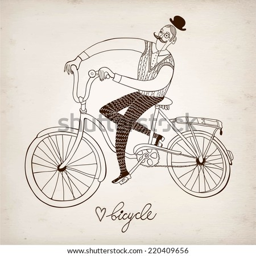
retro hand drawn man on a bicycle on paper background .